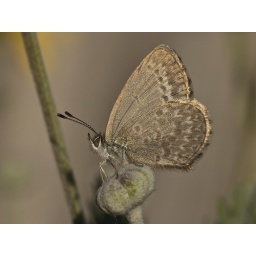
A tiny drab brown butterfly gilded by the golden autumn light at sunset, perched on a daisy bud. P4226565-50+EC-20-w